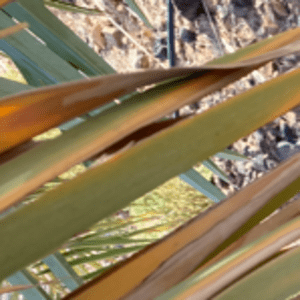
Label: Magnesium Deficiency